2023 Somerton and Frome by-election

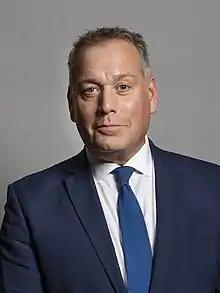
David Warburton was the MP for Somerton and Frome until his resignation in 2023

In April 2022, Warburton had the Conservative whip suspended following three allegations of sexual harassment pending investigation by the Independent Complaints and Grievance Scheme. He was admitted to a psychiatric hospital the same month for shock and stress. That November, Warburton was found to have breached the MP's code of conduct. The Parliamentary Commissioner for Standards, Kathryn Stone, found that there were two breaches of the code, but that they had been rectified after Warburton wrote to Stone "acknowledging and apologising".